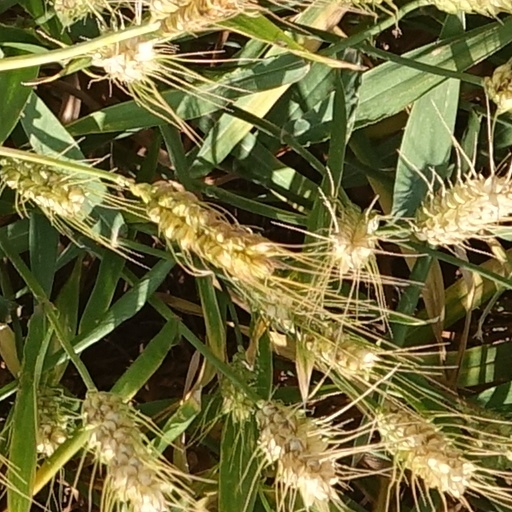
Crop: wheat